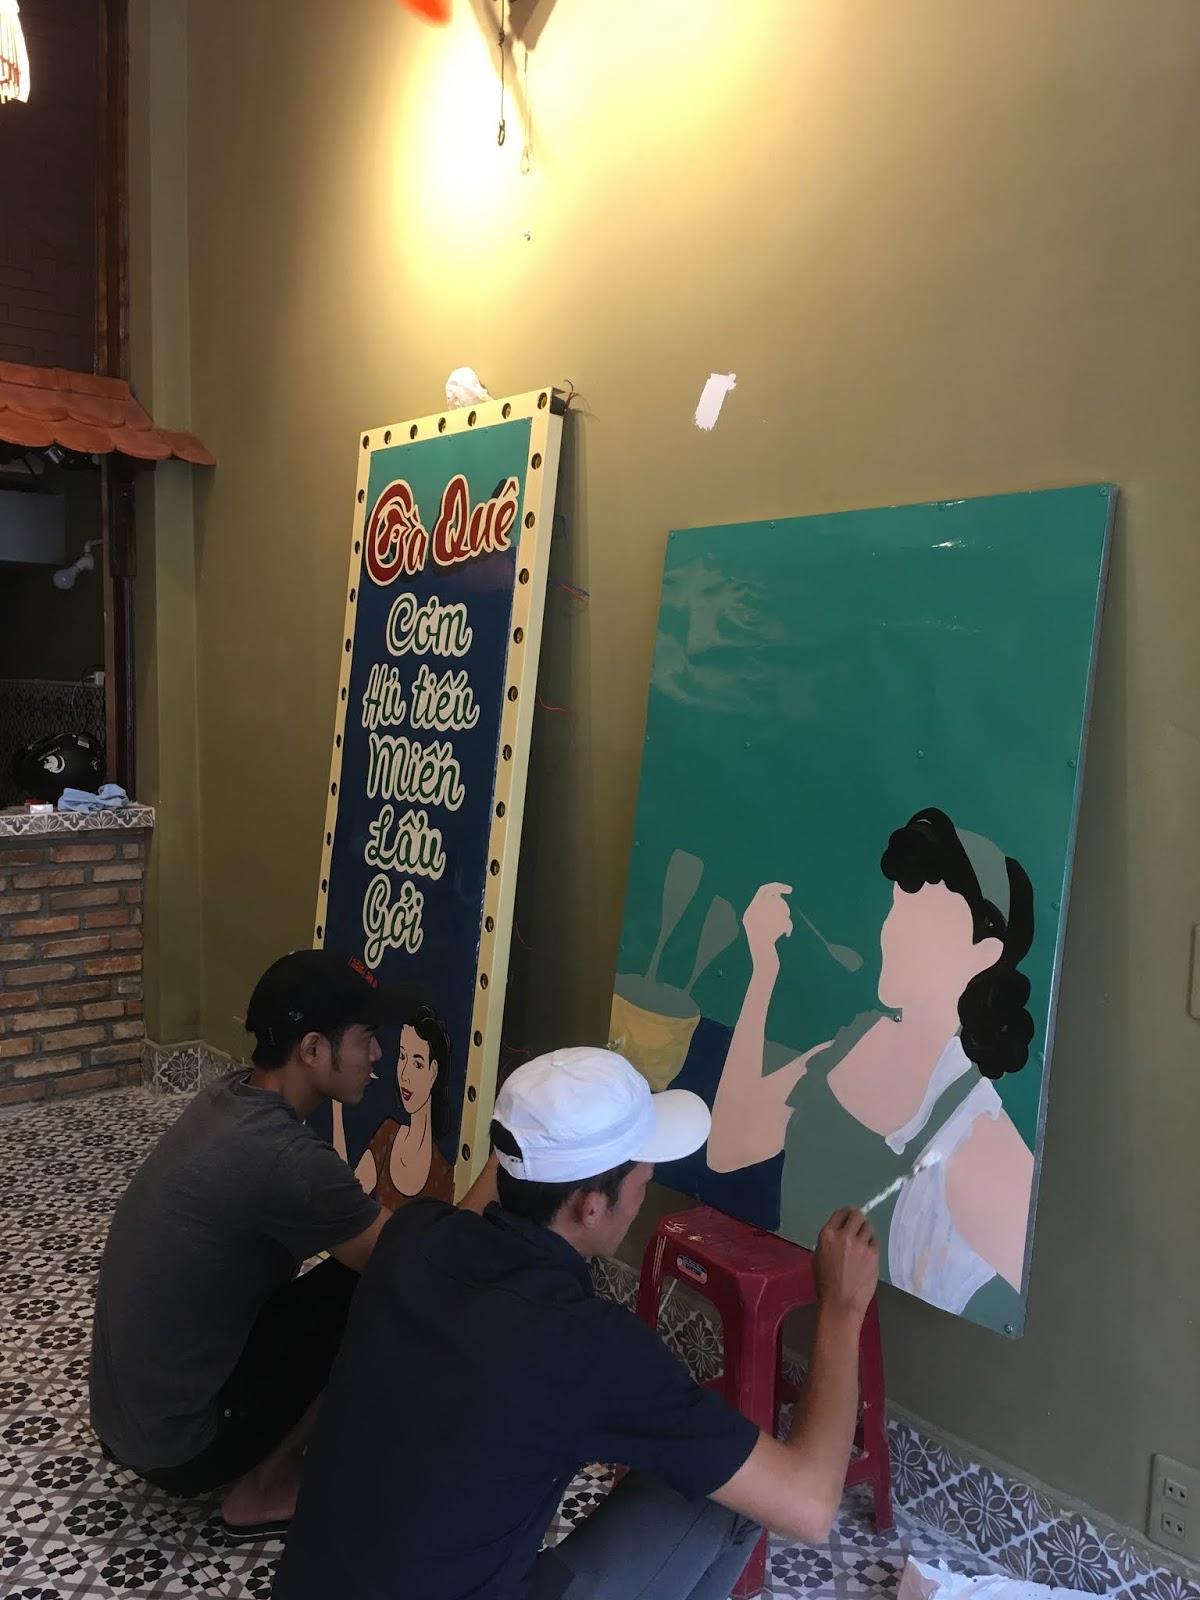
hai bức tranh khác nhau đang được vẽ bởi hai người khác nhau